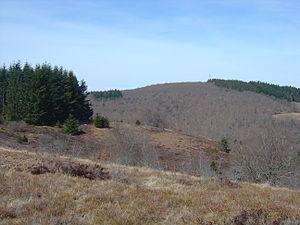
Le Puy des Monédières
Le puy de la Monédière, parfois appelé puy de Monédière, est un sommet du Massif central en France. À une altitude de 922 mètres, il se trouve en région Nouvelle Aquitaine, dans le département de la Corrèze, dans le massif des Monédières dont il est le point culminant. Le sommet est doté d'une table d'orientation et fréquenté du fait de son panorama, de sa descente pour le VTT et pour la pratique du vol libre
Le massif des Monédières est un ensemble granitique qui fait partie du Massif central et qui est compris dans le département de la Corrèze. Il se situe au sud-ouest du plateau de Millevaches. Une grande partie du massif des Monédières est classée en zone Natura 2000. Son plus haut sommet est le puy de la Monédière qui culmine à 922 mètres et a donné son nom au massif.